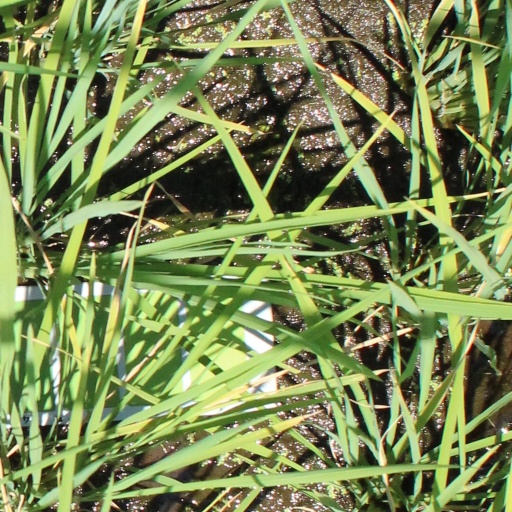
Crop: rice